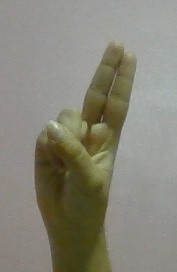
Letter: taa